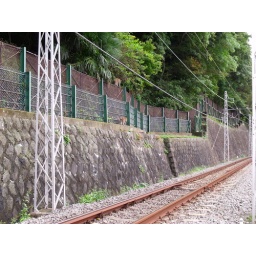
Two monkeys walking above the wall